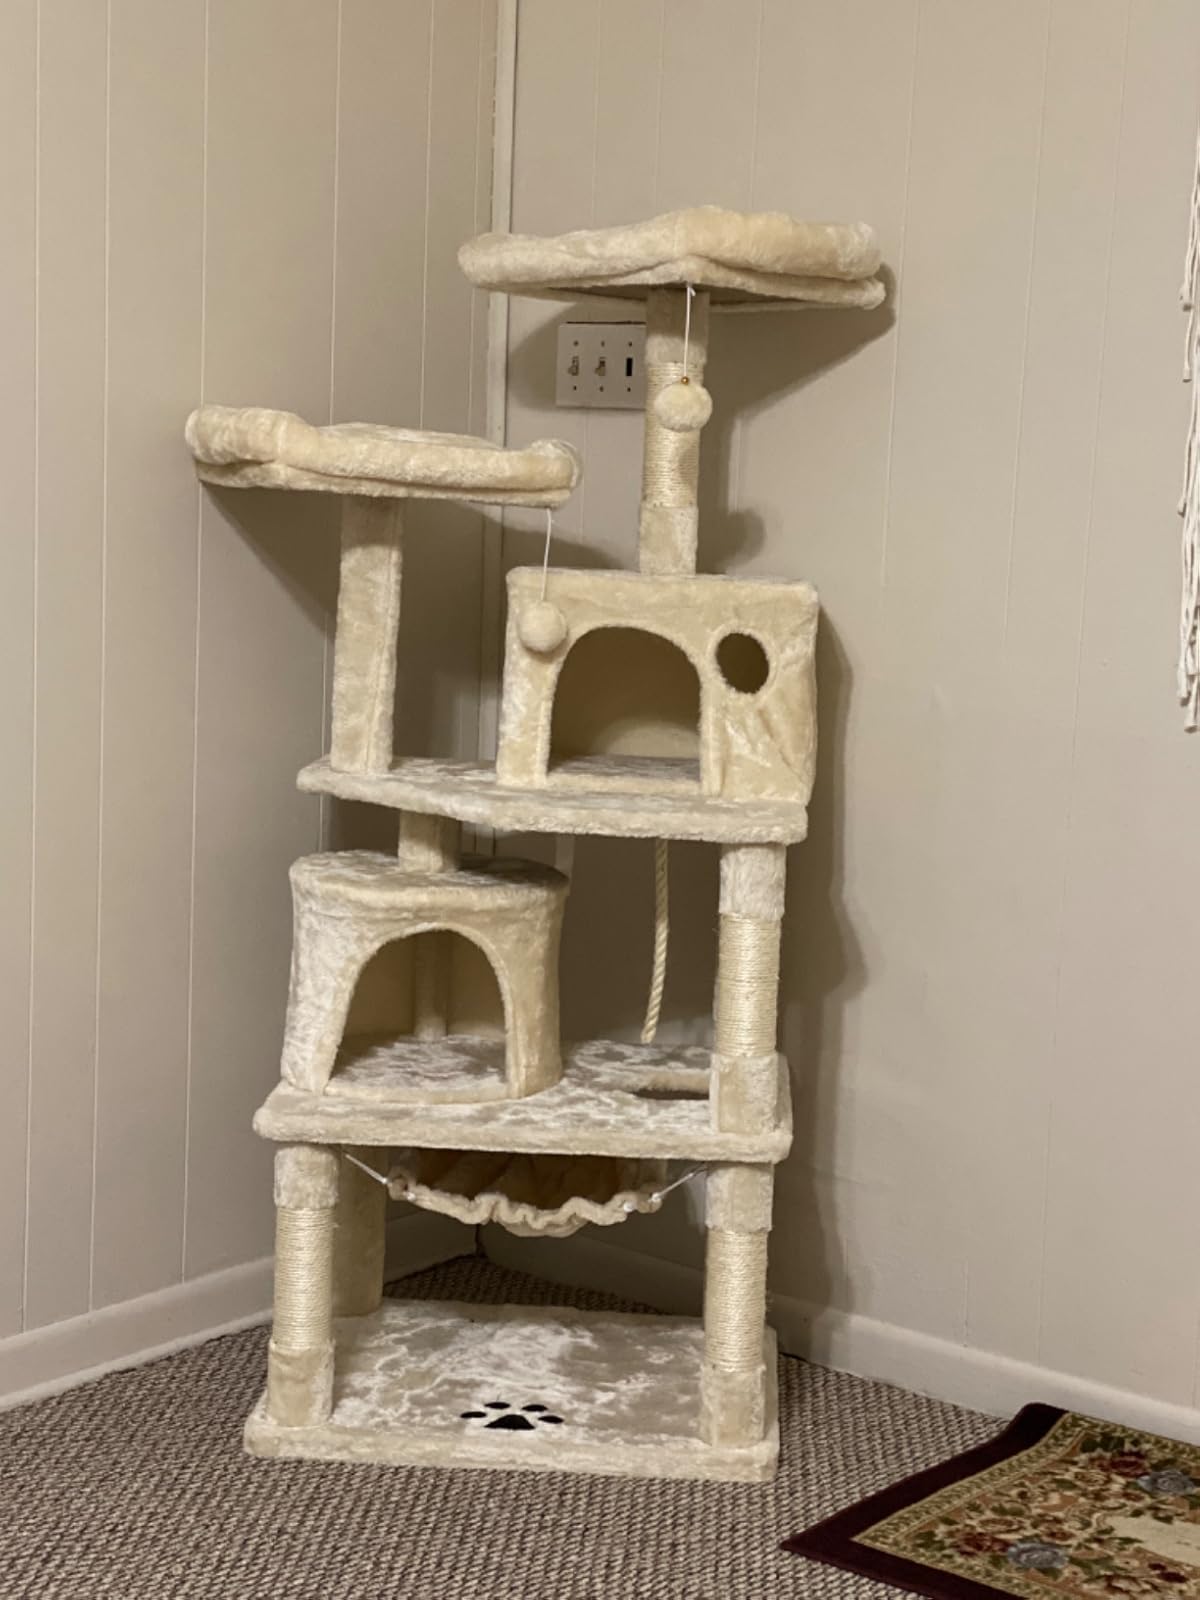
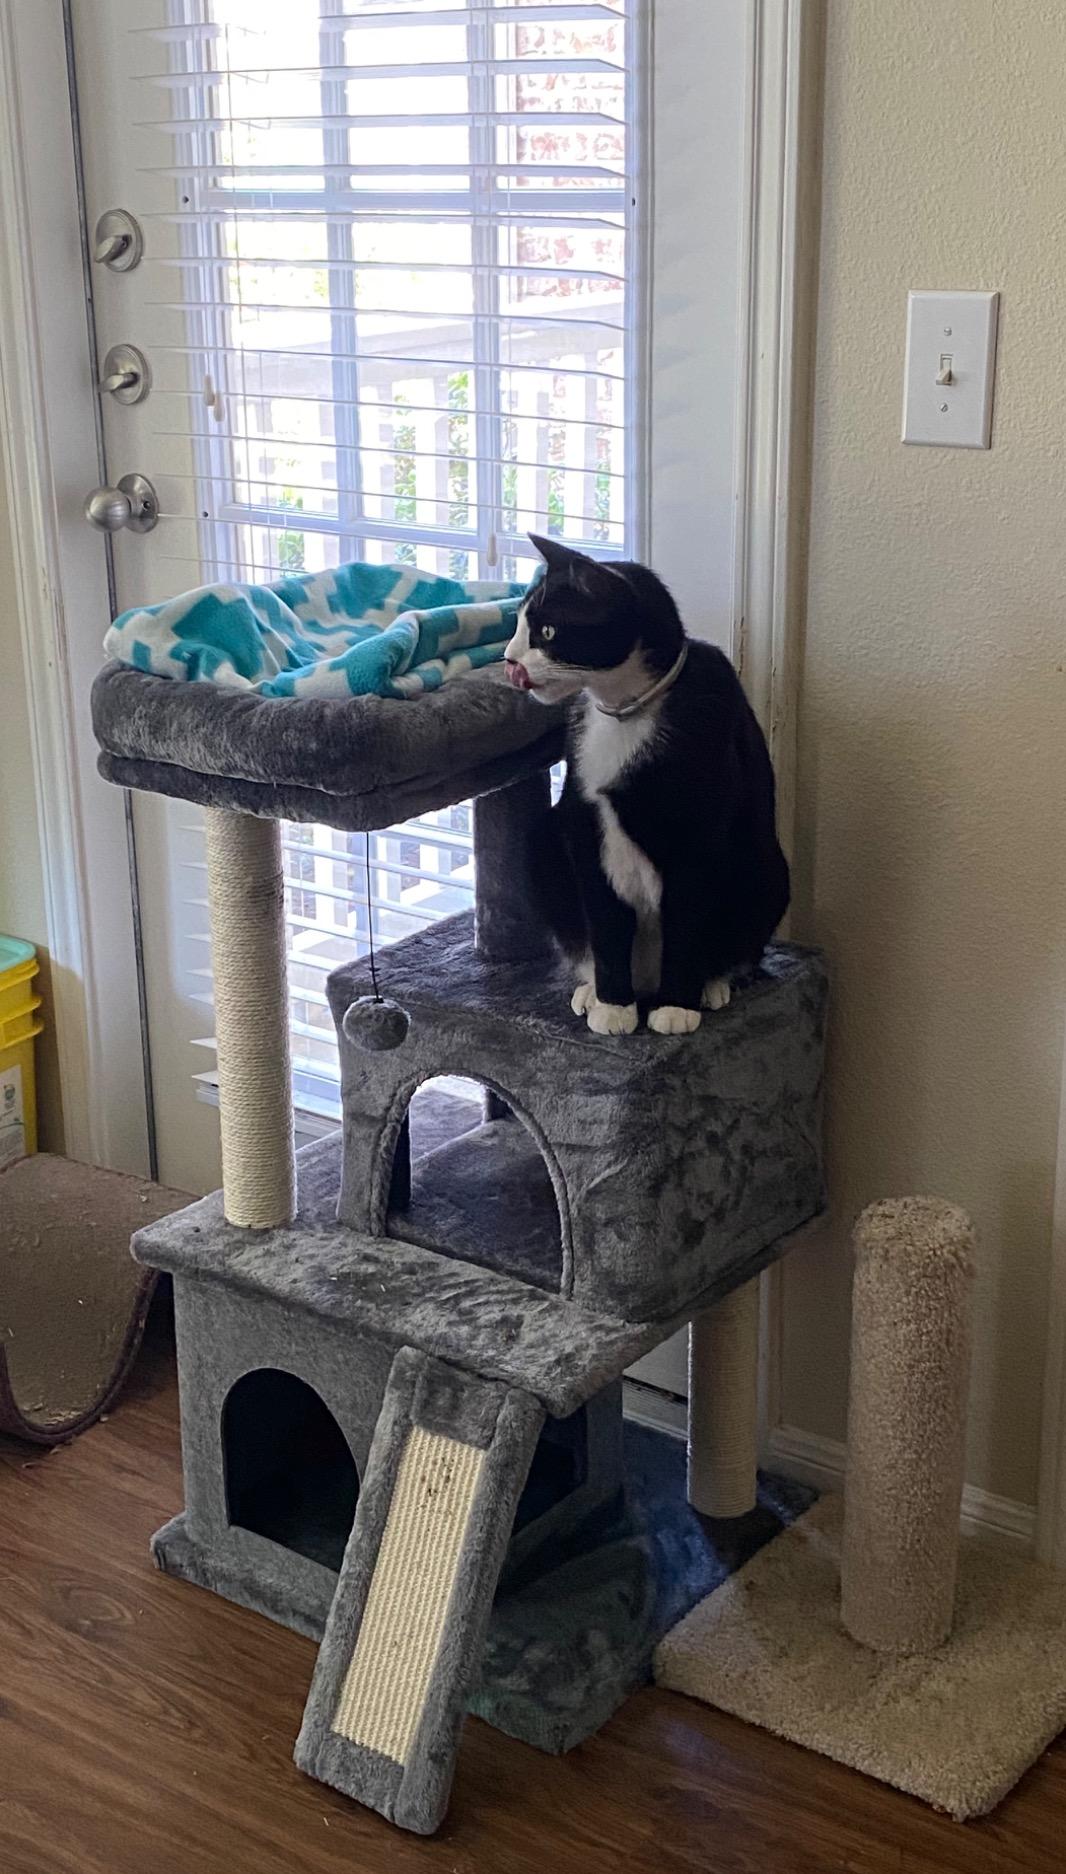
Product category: items_cat tree
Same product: no